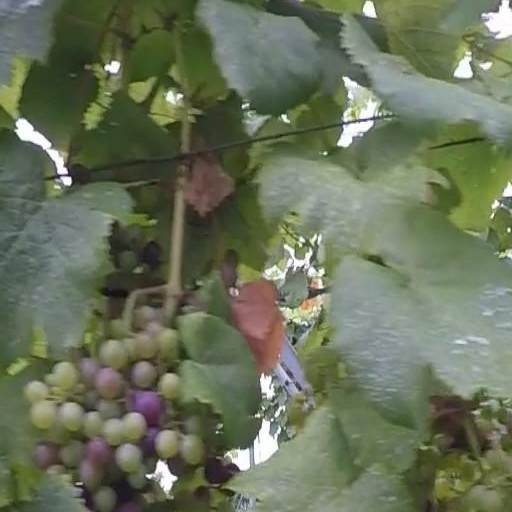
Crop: grape